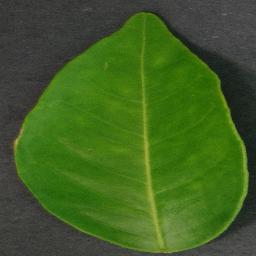
Label: Orange___Haunglongbing_(Citrus_greening)